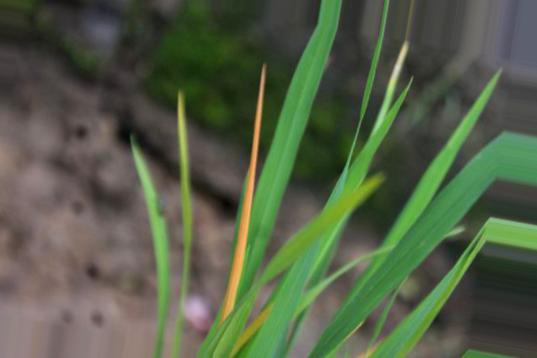
Nhãn: Tungro virus